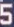
Number: 5